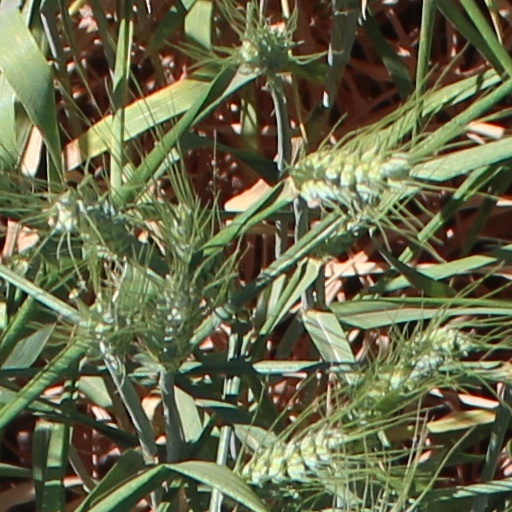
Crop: wheat